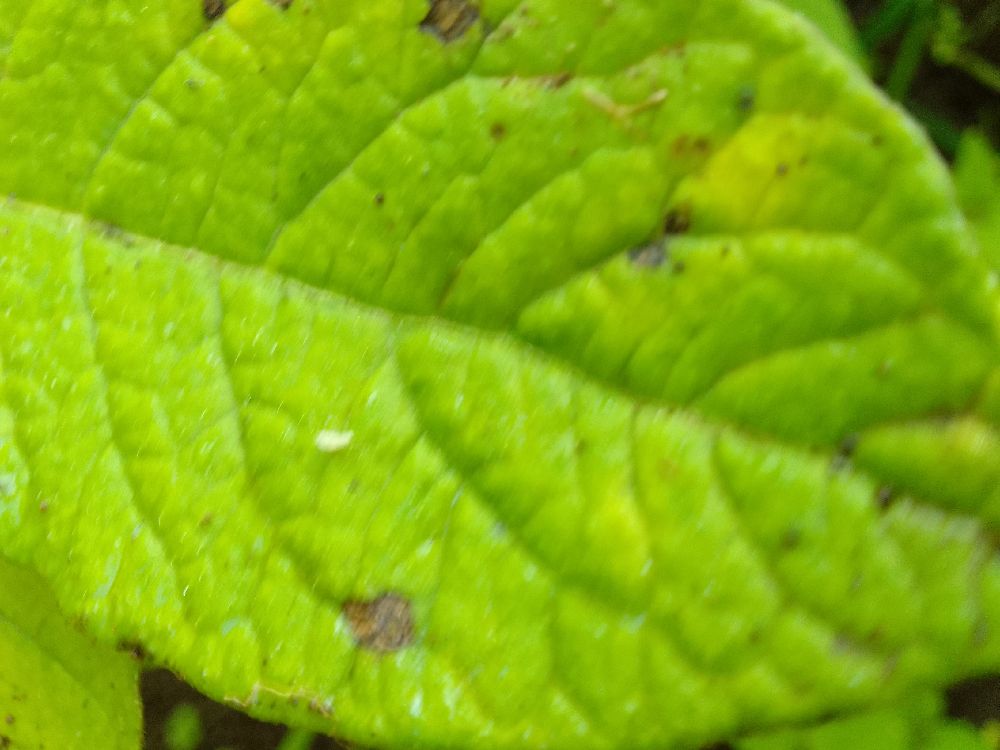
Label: Early blight